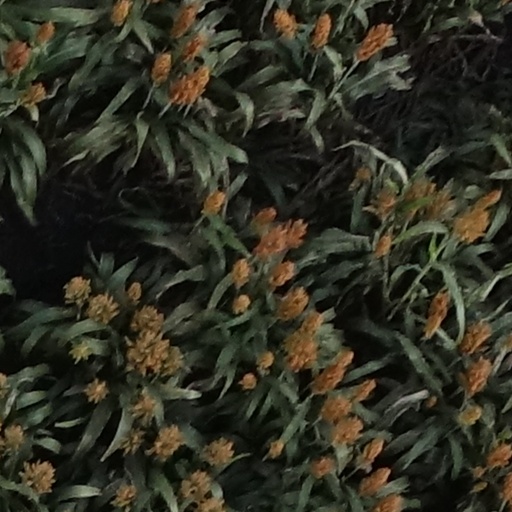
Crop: sorghum